James M. Keck

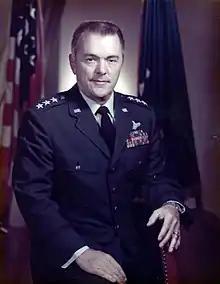

James Moulton Keck (September 4, 1921 – June 25, 2018) was an American Air Force lieutenant general whose last assignment was vice commander in chief, Strategic Air Command, headquartered at Offutt Air Force Base, Nebraska. He assumed this position October 1, 1973 and served until June 30, 1977. He previously served as commander of 2nd Air Force, SAC's largest subordinate command which controls the majority of assigned B-52, KC-135, and FB-111 aircraft, as well as a portion of the Minuteman and Titan missiles.